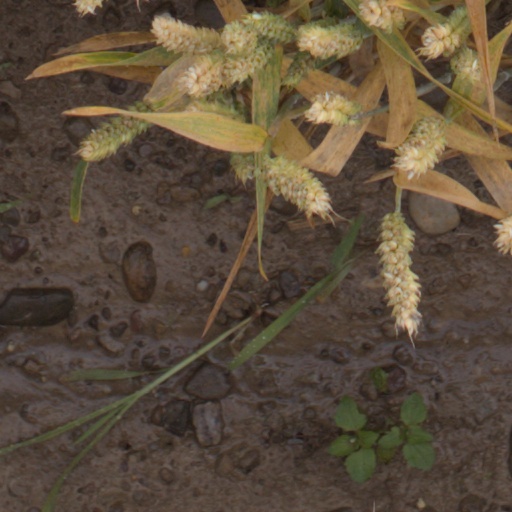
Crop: wheat